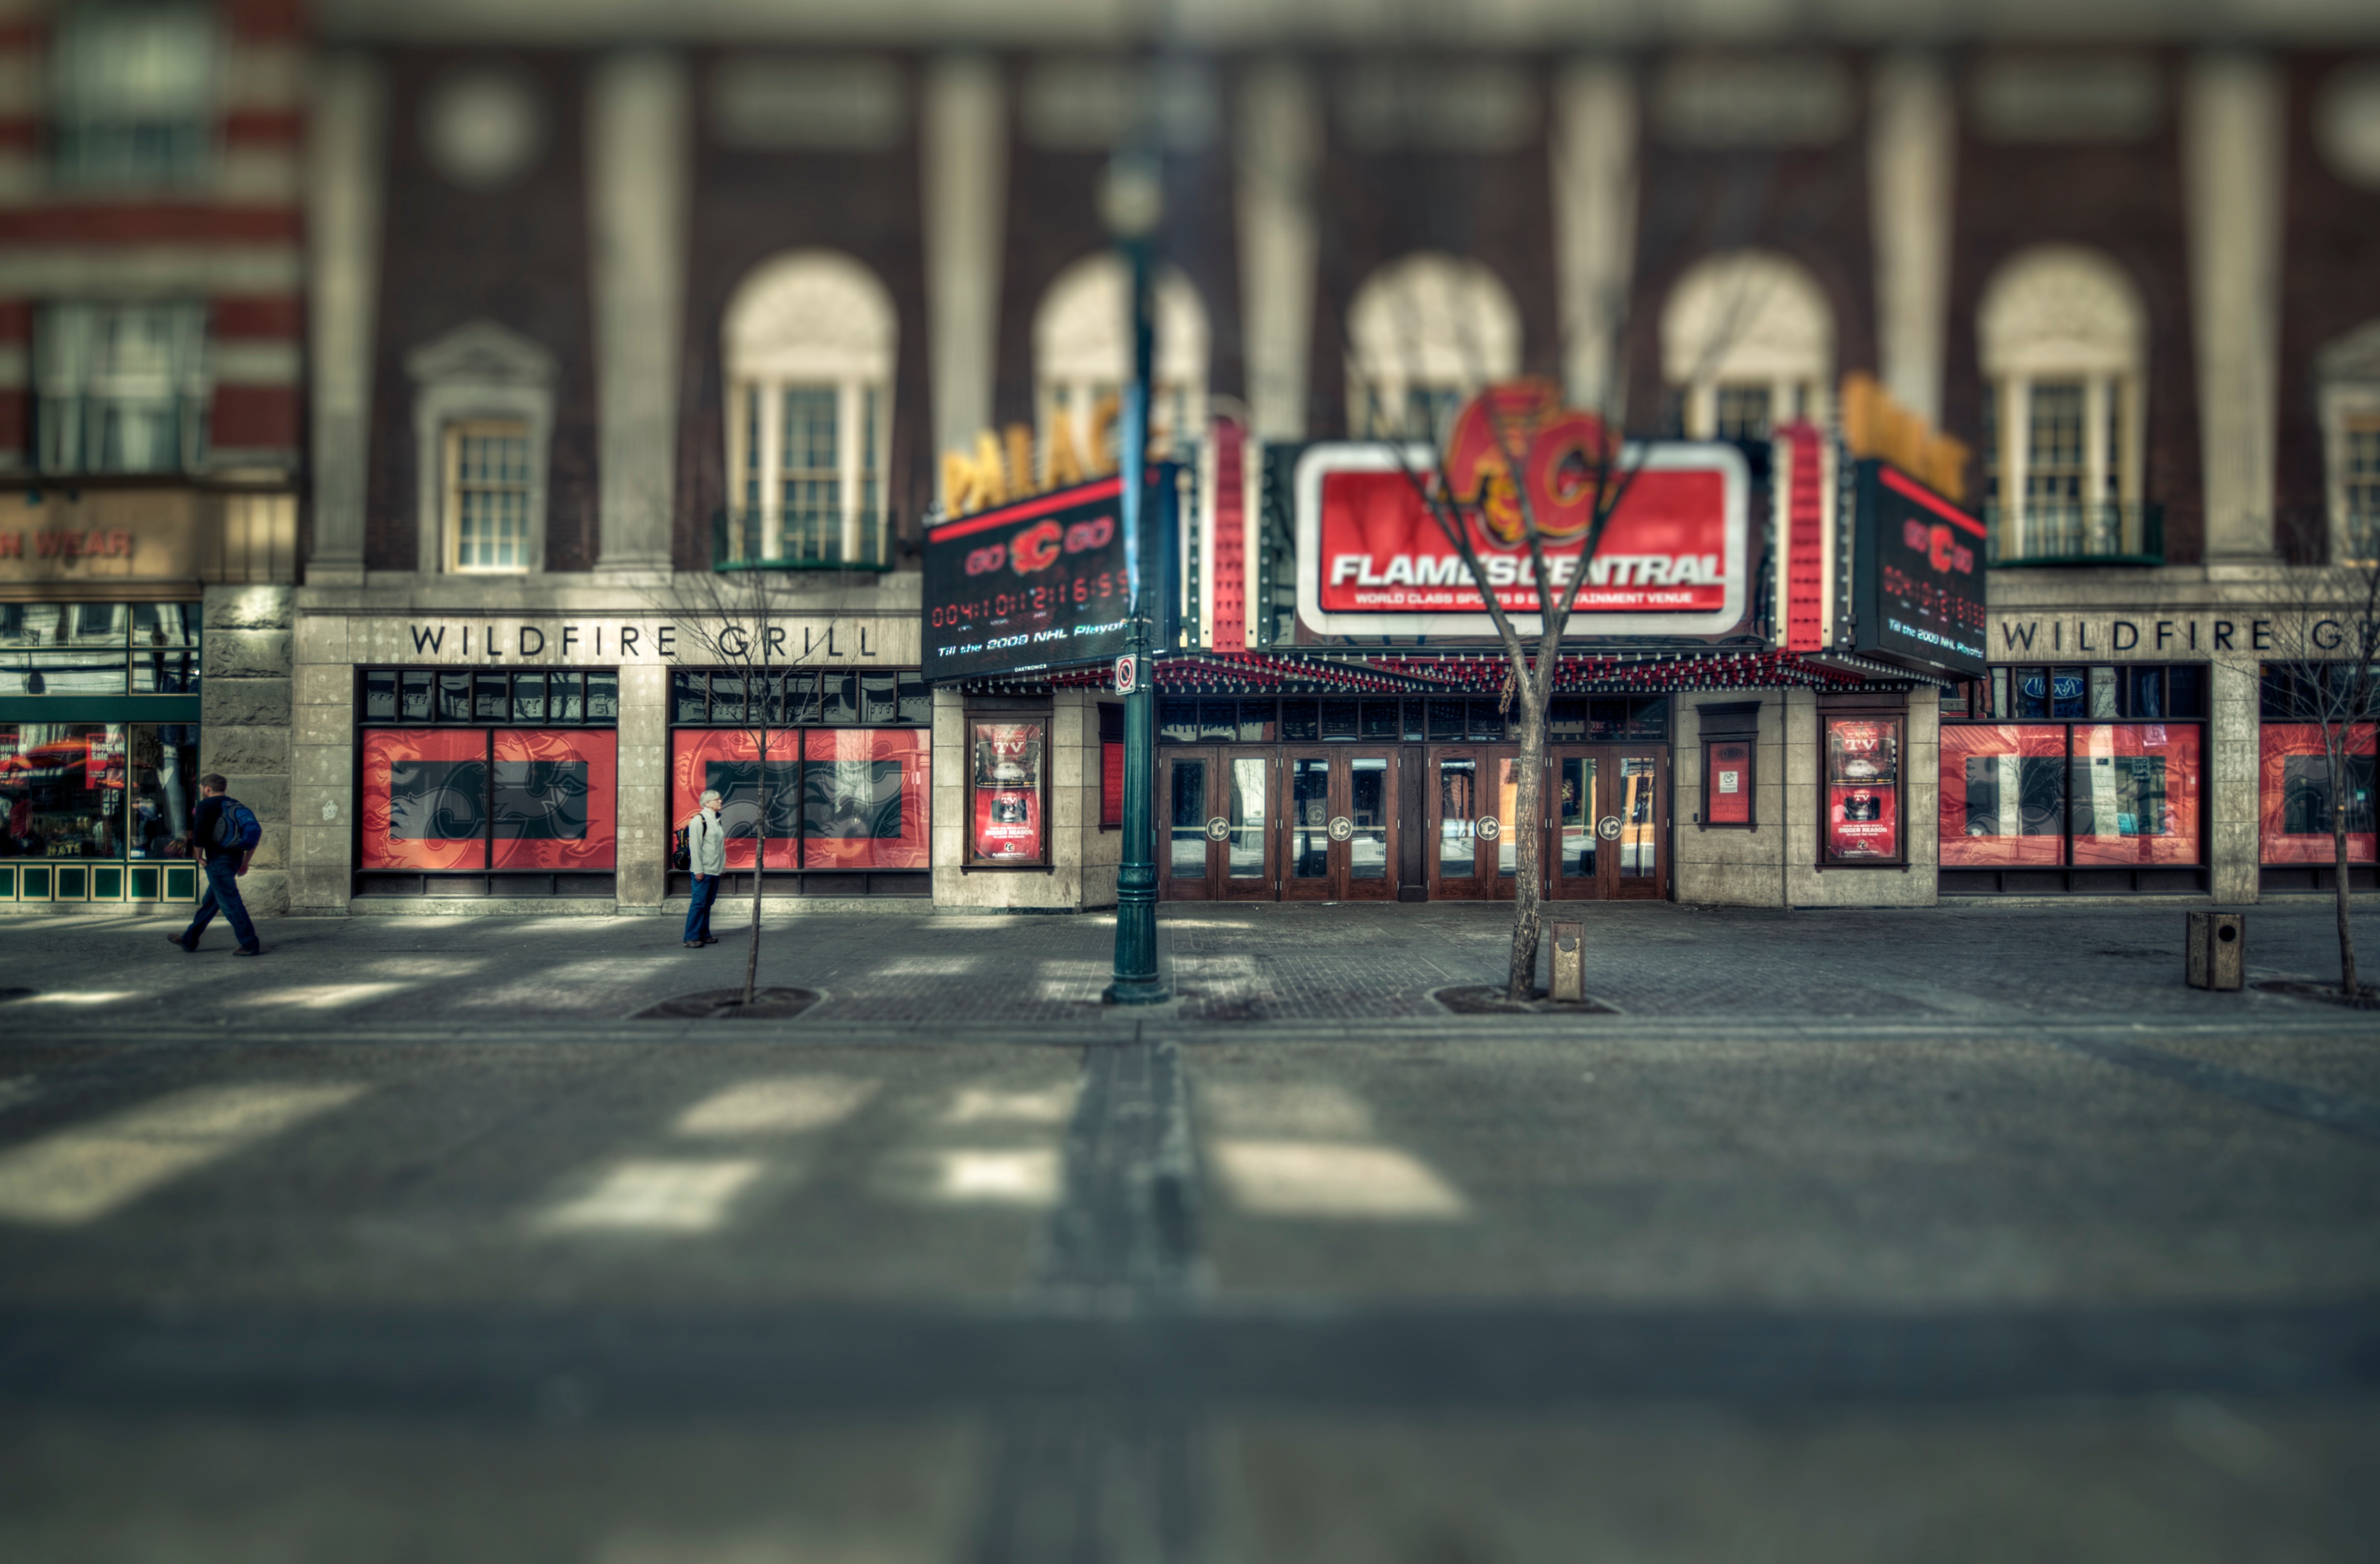
pedestrian, road, traffic, street, city, cityscape, downtown, transport, vehicle, lane, public transport, infrastructure, shape, urban area